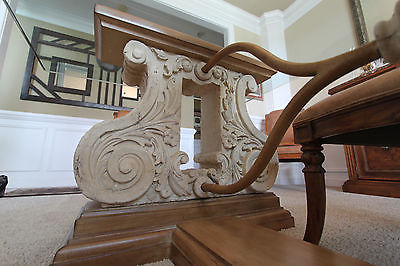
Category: table